Mombasa

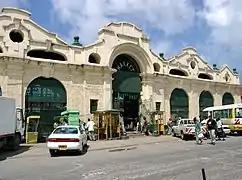
The Market Hall in Mombasa, Kenya, where especially spices are sold.

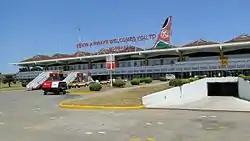
Moi International Airport

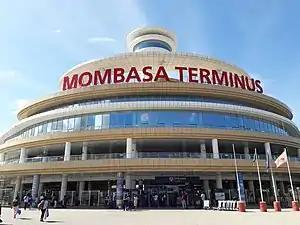
Mombasa Terminus

Mombasa is an important economic centre in Kenya. In addition to the coffee trade, the food and chemical industries, there is a steel mill, an aluminum rolling mill, an oil refinery and a cement plant. The city is home to the most important seaport in East Africa, Kilindini Harbour, which is also used by the neighbouring countries Tanzania and Uganda for their imports and exports.